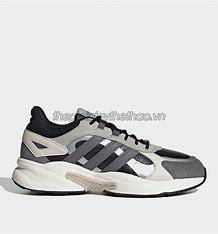
Brand: adidas
Model: neo Adidas NEO Crazychaos